Lockheed C-130 Hercules

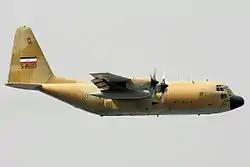
C-130E of the Islamic Republic of Iran Air Force

In the early 1970s, Congress authorized the Modular Airborne Firefighting System (MAFFS), a joint operation between the U.S. Forest Service and the Department of Defense. MAFFS is roll-on/roll-off device that allows C-130s to be temporarily converted into a 3,000-gallon airtanker for fighting wildfires when demand exceeds the supply of privately contracted and publicly available airtankers.